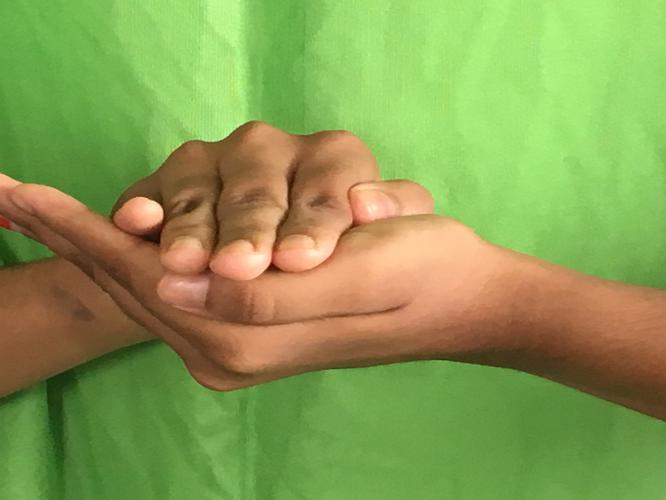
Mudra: Samputa
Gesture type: double_hand